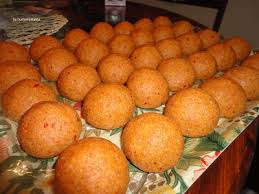
Yemek: icli_kofte